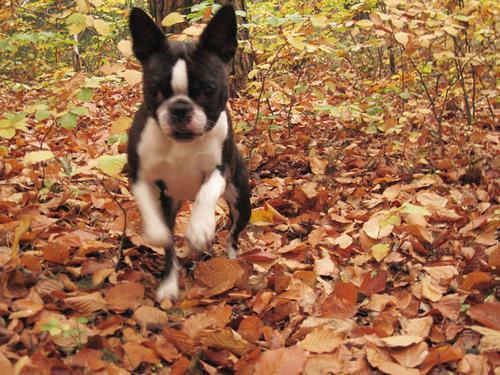
Boston_bull